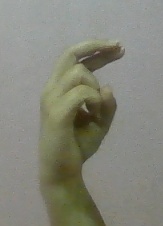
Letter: zay